Philadelphia Big 5

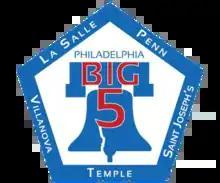
The Philadelphia Big 5's previous logo

The Big 5 was formed in 1955, a year after La Salle won the 1954 NCAA basketball tournament. The group showcased Philadelphia's basketball talent and helped pay for the upkeep on the Palestra, located on the University of Pennsylvania's campus, where the games historically took place. Games were typically scheduled as double or triple-headers. All schools agreed to split ticket and concessions revenues equally once Penn was paid for upkeep costs on the Palestra. The arrangement promoted already intense intra-city collegiate basketball rivalries dating back three decades or more.